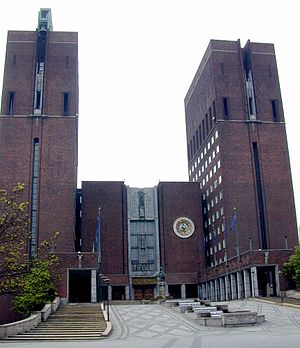
Oslo Rådhus
Oslo rådhus. Hovedindgangen og "borggården" på nordsiden, ved Fridtjof Nansens plads.
Oslo rådhus er en kommunal bygning i Oslo i Norge. Rådhuset blev opført i 1931–50 efter tegninger af arkitekterne Arnstein Arneberg og Magnus Poulsson. Rådhuset ligger i Oslo centrum på nordsiden af Pipervika i Oslofjorden, ud mod Rådhusplassen med rådhusbryggene og honnørbryggen. Sydøst for rådhuset ligger Akershus fæstning, nord for rådhuset Fridtjof Nansens plads.